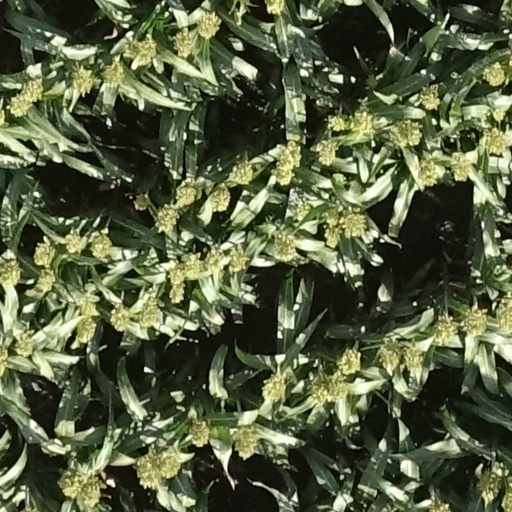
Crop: sorghum